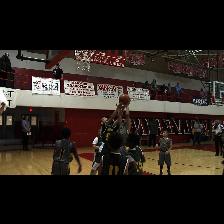
Label: Human